Nicolae Pătrașcu

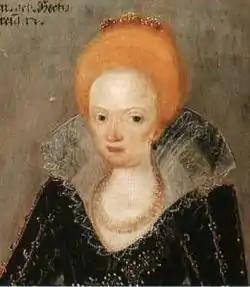
Marie of Prussia, who, in 1598, was considered as a suitable wife for Nicolae

Various scholarly disputes surround the origins of Nicolae's father Michael the Brave, or "Mihai Viteazul", who passed himself off as a son of Pătrașcu the Good, from the Drăculești princely clan, and therefore also as a half-brother of Petru Cercel. Some historians accept that he was Prince Pătrașcu's son, or at least a member of his house. Others simply list Michael's paternal roots as disputed. Nicolae's grandmother was Teodora (Tudora), Pătrașcu's alleged mistress. A native or resident of Orașul de Floci, she was of Greek ethnicity and reportedly worked as a barmaid.